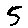
Label: 5